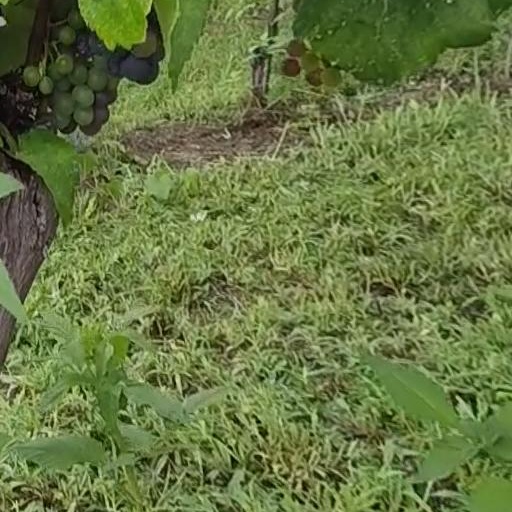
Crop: grape